Alberta Masiello

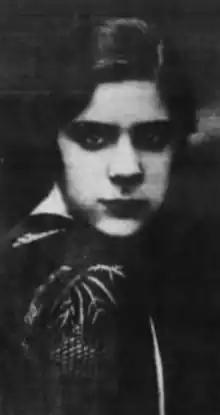
Publicity photo of Mezzo Soprano Alberta Masiello in 1932

In 1934 Masiello worked as part of a twelve piano ensemble billed as the "twelve Grands" in Radio City music hall. She later performed using her married name, Alberta Masiello Bosco. Numerous recitals as pianist and accompanist, an activity spanning from 1939 when she performed at the White House, performances in Carnegie hall as well as recordings and broadcasts with singers till the 70s. Her husband, Joseph Bosco, died in 1966. In the early 1940s Masiello performed in clubs with Bertlies Weinschenk (also known by her married name as Lys Simonette, and after 1945 Kurt Weill’s assistant) as the two-piano team, "Yola and Lisa" (the Mexican sisters). Between 1944 and 1949 Masiello sang mezzo-soprano roles in regional companies, including Amneris, Herodias and Azucena and Carmen at the New York City Opera Company and in Fort Worth. Her vocal career was brief. "I never liked my voice tremendously", she claimed.